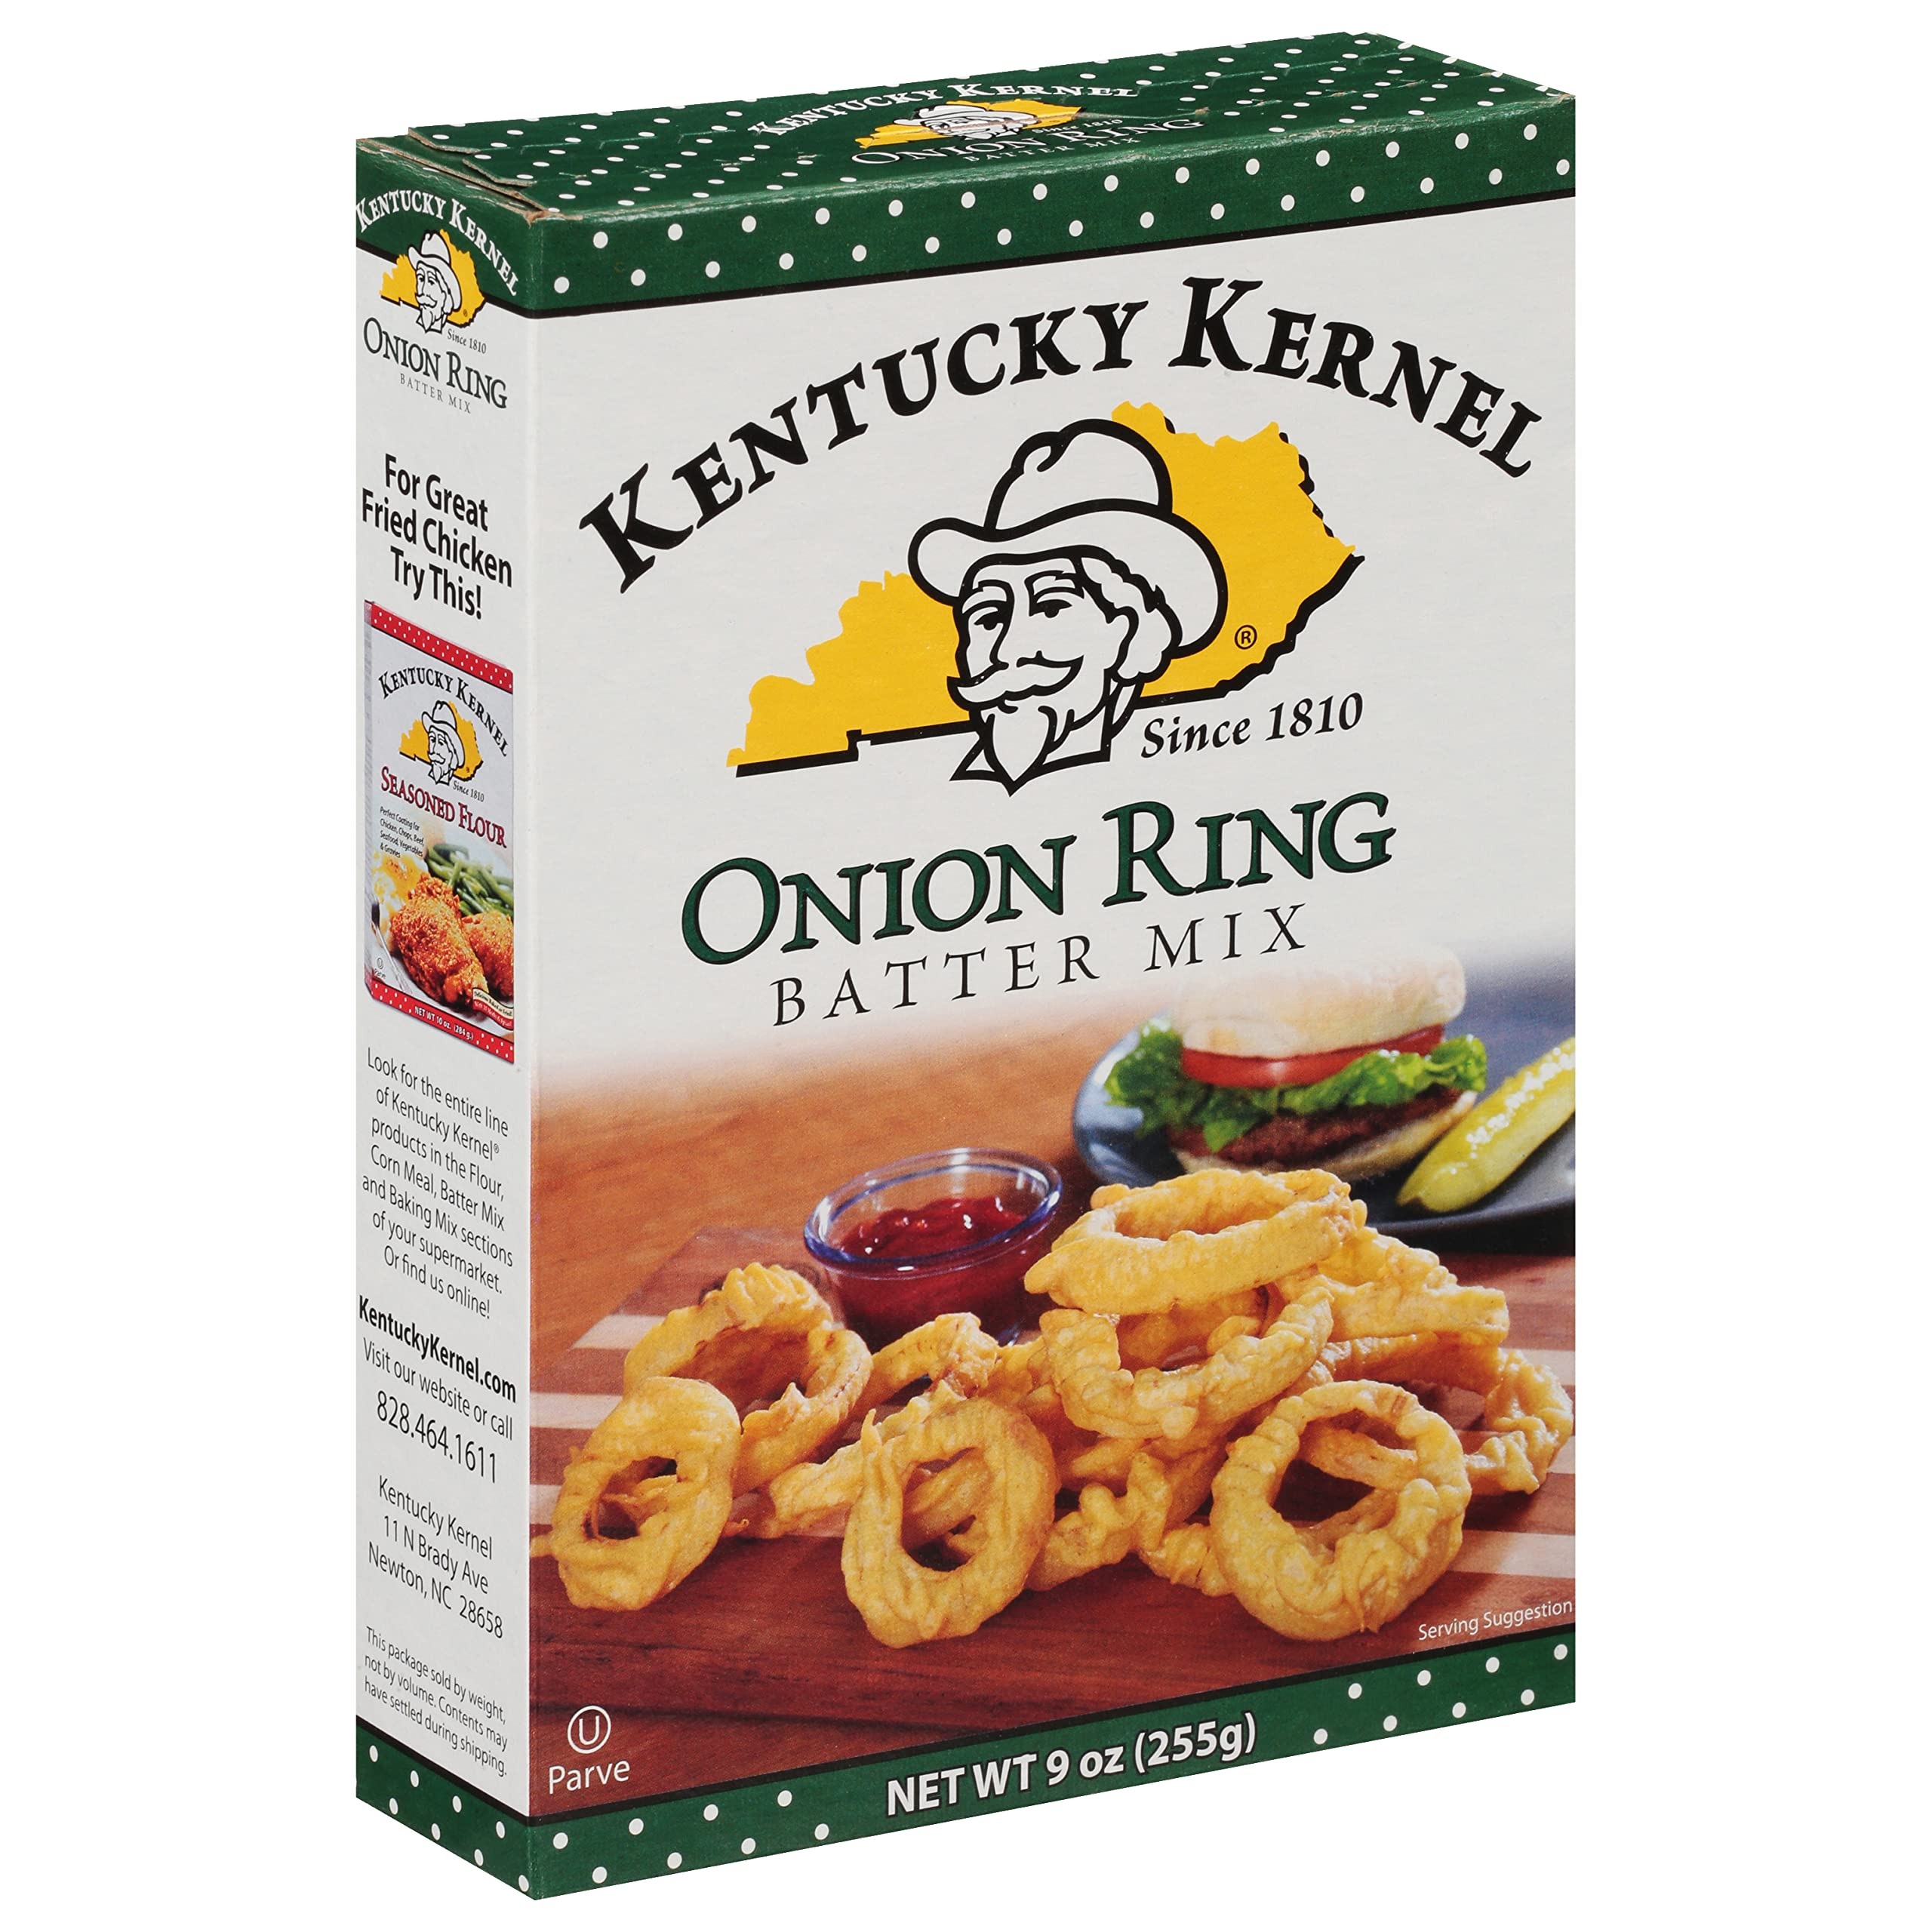
Item Name: Kentucky Kernel Onion Ring Mix, 9 Ounce (Pack of 6)
Bullet Point 1: Onion Ring Batter: This complete batter mix is ideal for any level of baking. Whether you're a professional chef or a first time home baker, we make the process of making homemade meals easy!
Bullet Point 2: Printed Recipes: Kentucky Kernel offers easy-to-make, delicious recipes printed on the box for flavorful food. We make your meal times come alive with delicious seasoned flours, coatings, and baking mixes.
Bullet Point 3: Southern Charm: Homegrown Family Foods offers locally sourced whole grain milled to perfection for our seasoned flours, cornmeal mixes, biscuit mixes, pancake mixes, batters, and flours to make classic southern biscuits, cornbread, fried chicken, chops, gravy and more!
Product Description: Featuring that classic crispy full-flavored crunch, our Onion Ring Batter Mix is the perfect pairing for your next meal. Kentucky Kernel's been serving up simply delicious meals since 1810!
Value: 1.0
Unit: Count

Price: 35.49